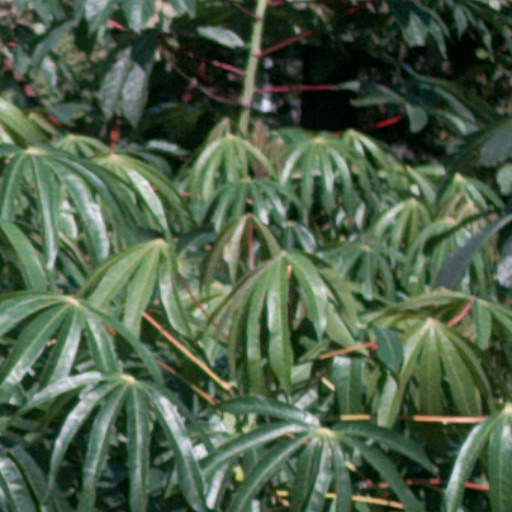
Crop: cassava